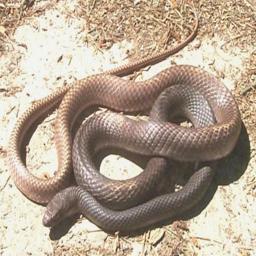
Animal: snakes